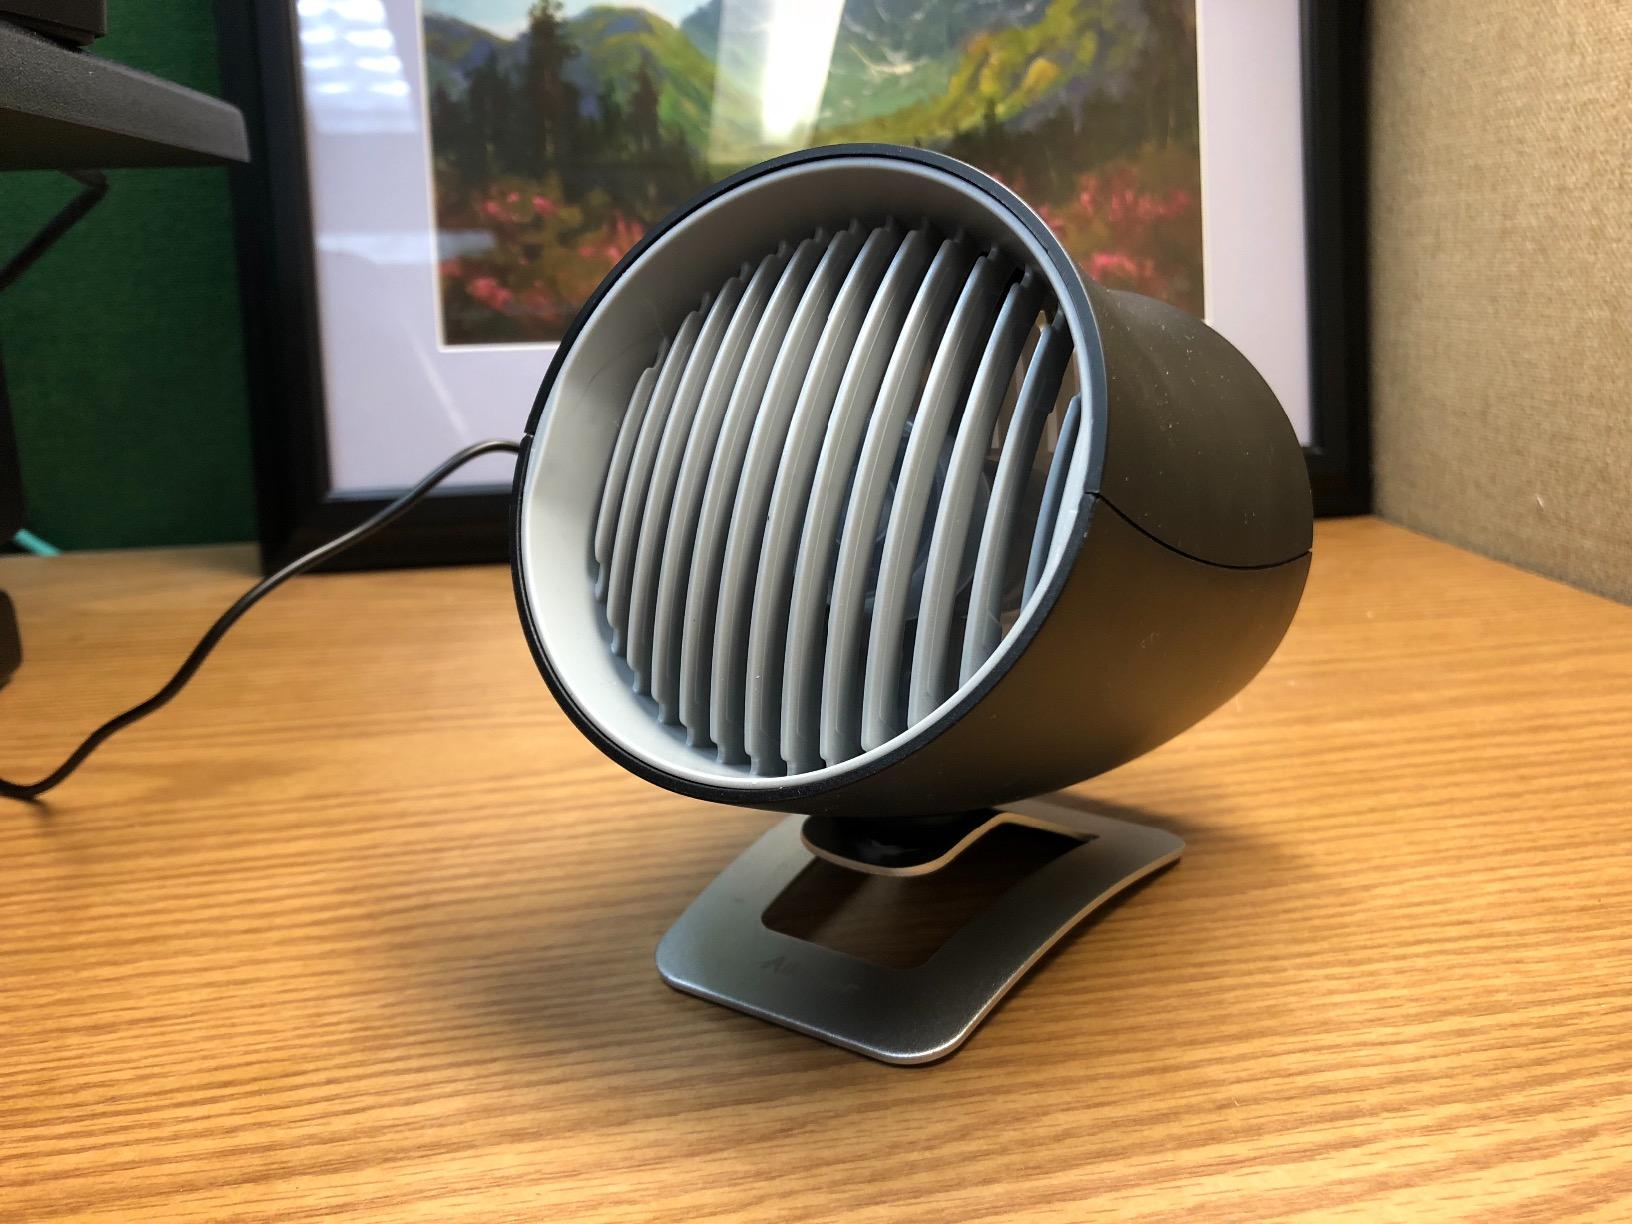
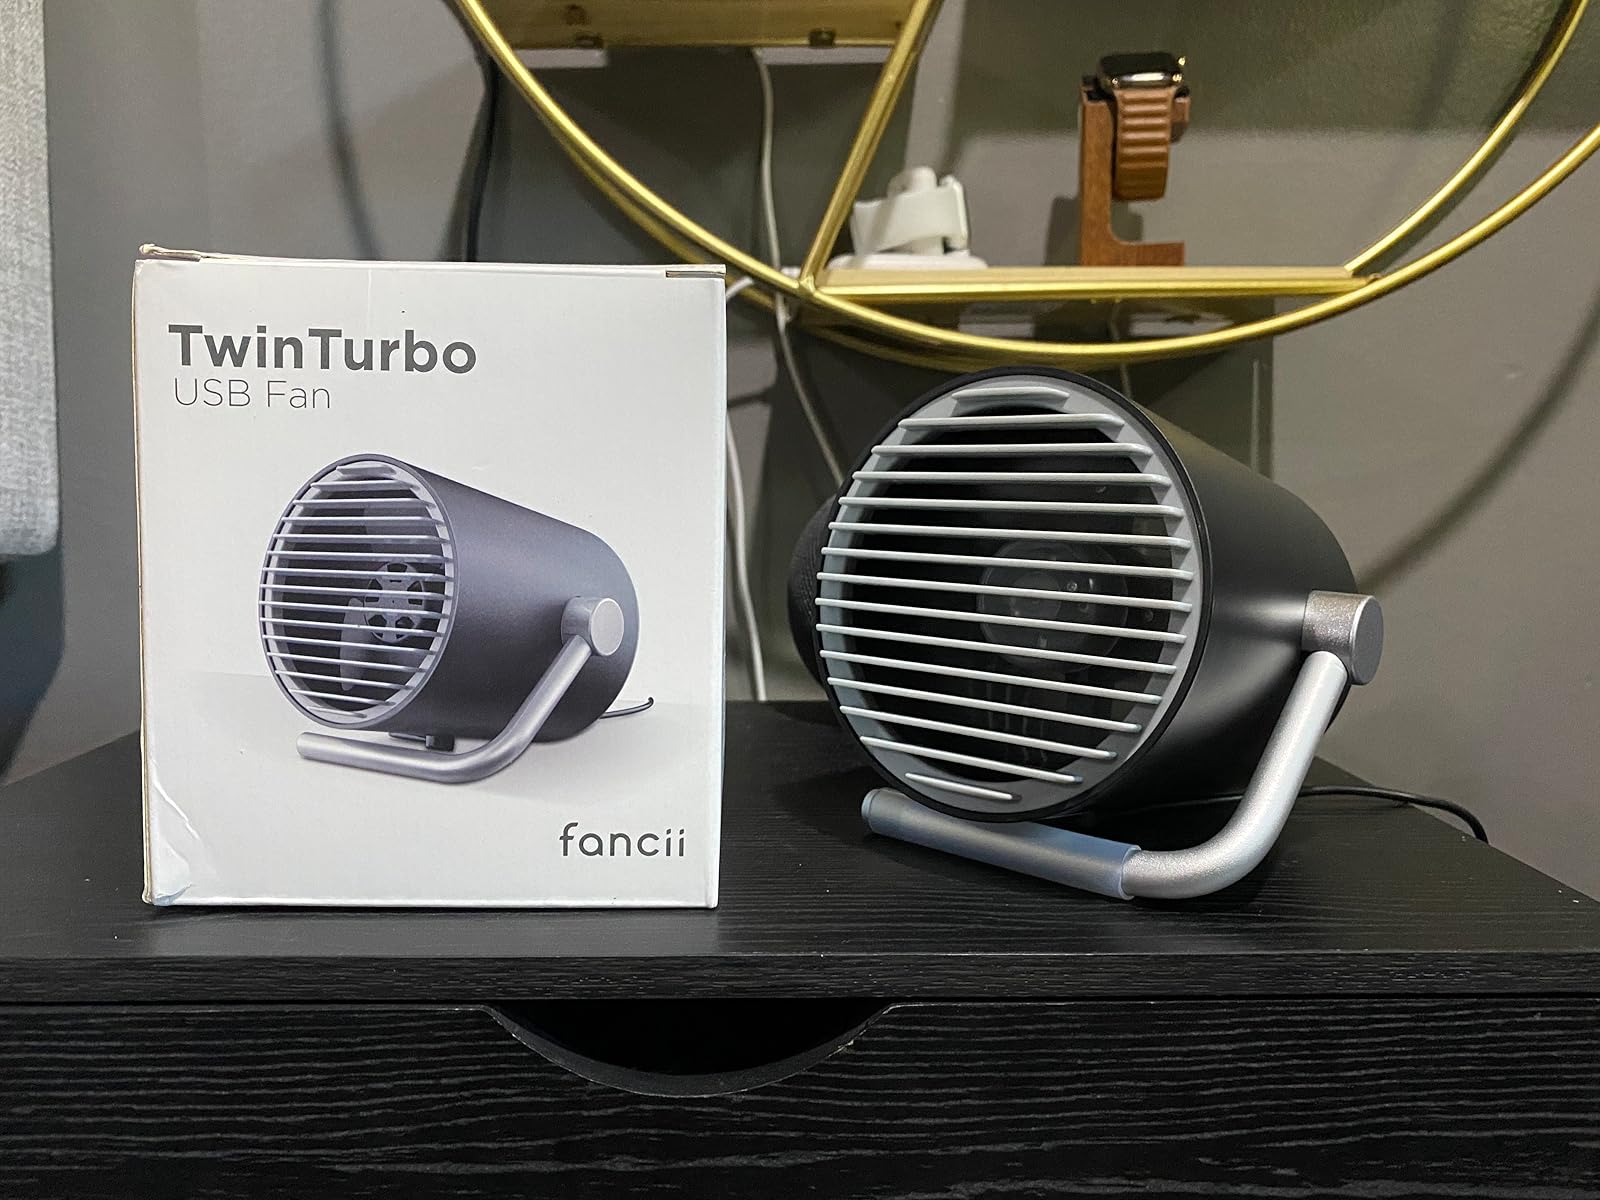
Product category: fan
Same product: no